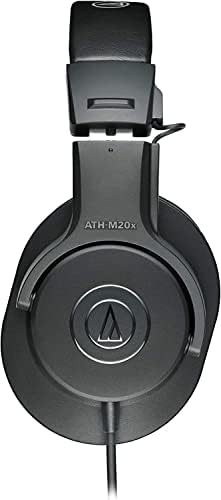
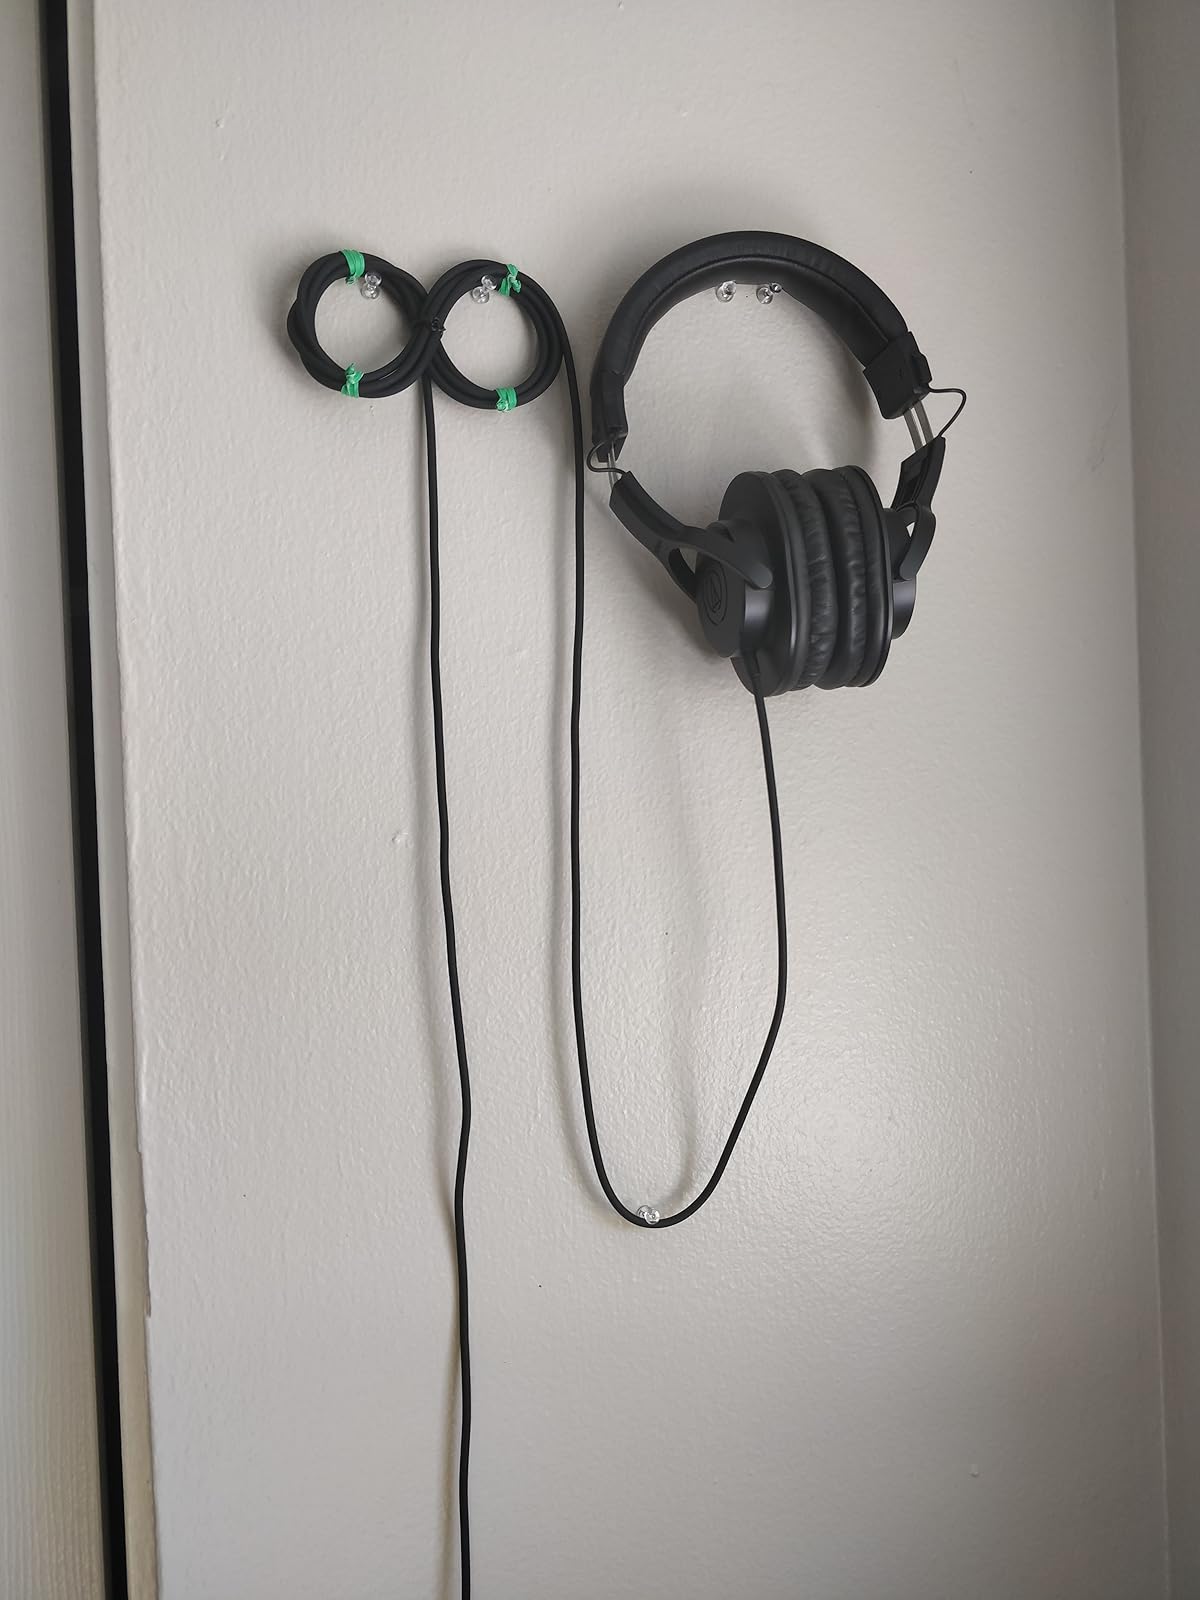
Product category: headphones
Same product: yes